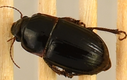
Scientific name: Euryderus grossus
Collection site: Central Plains Experimental Range NEON (CPER), plot CPER_003